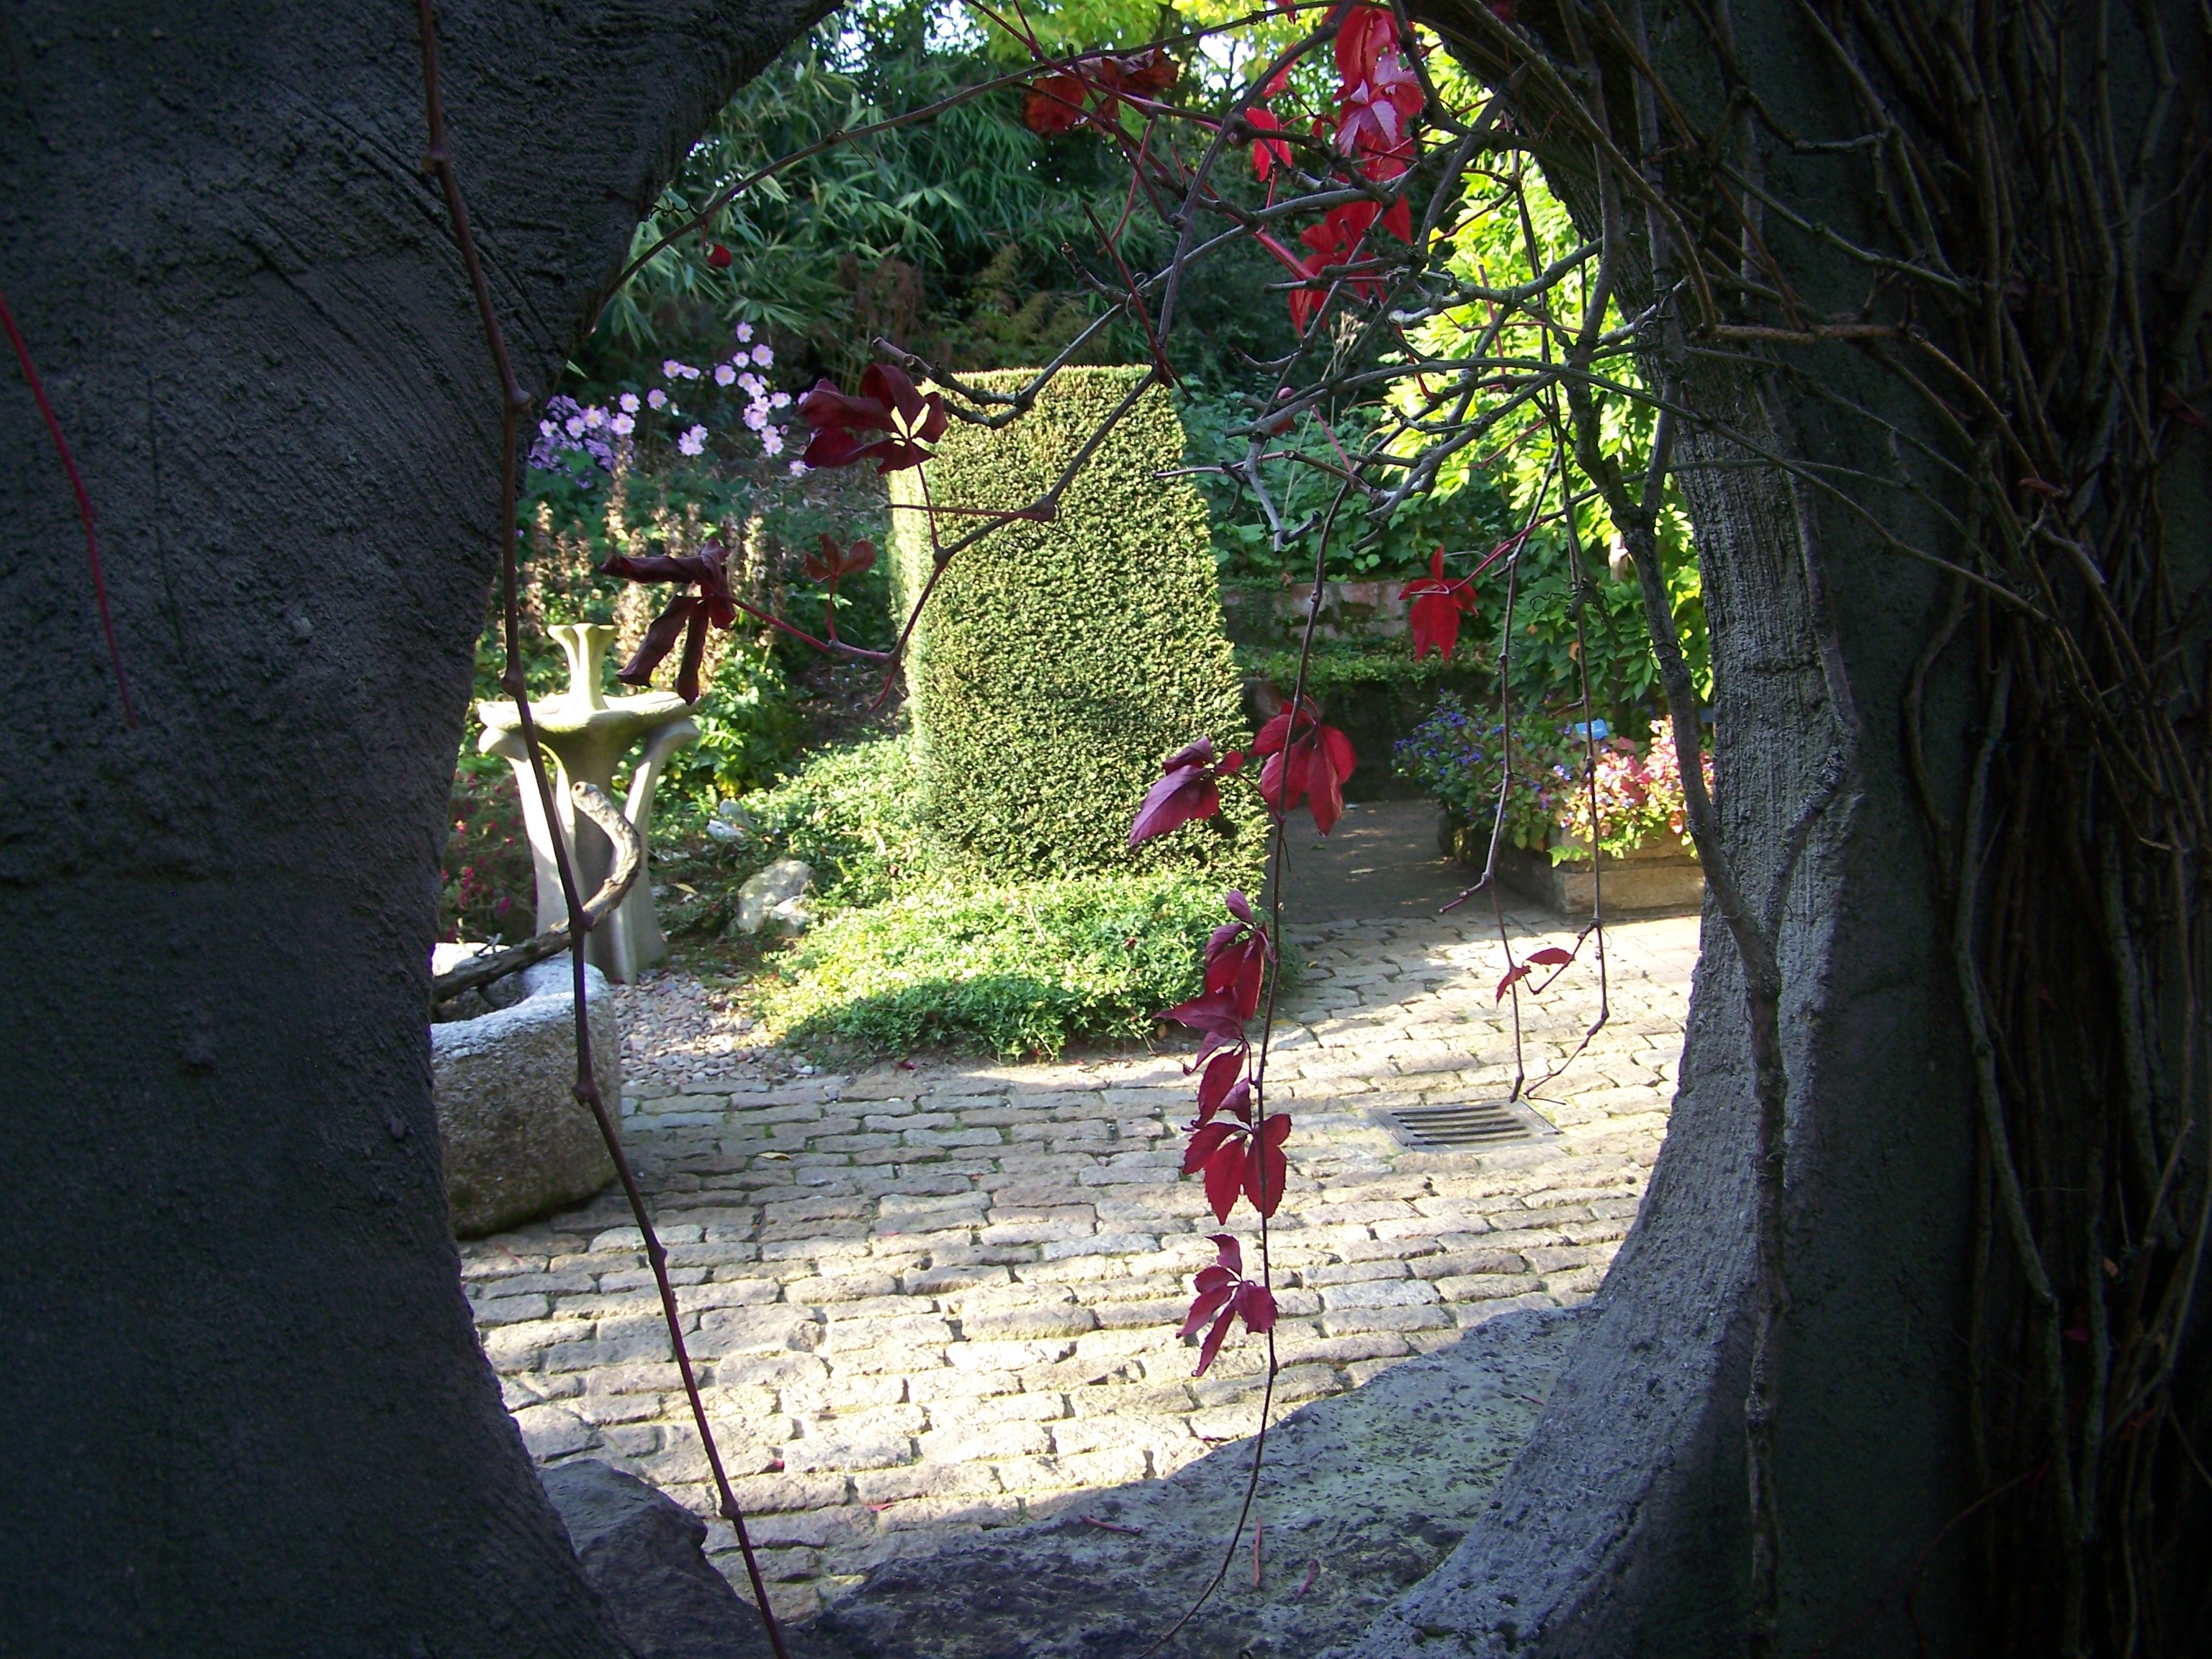
tree, plant, house, leaf, flower, alley, spring, color, autumn, garden, season, temple, passage, shrine, secret garden